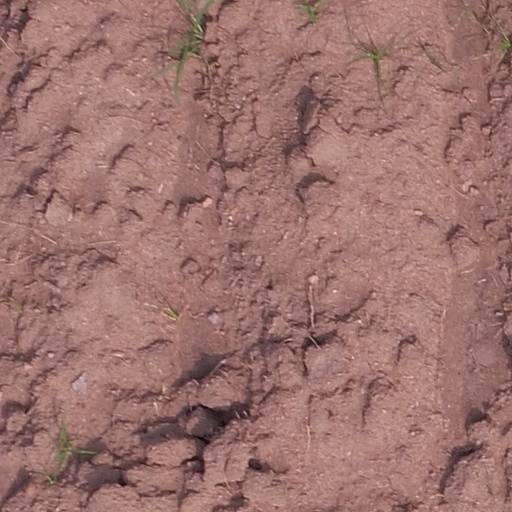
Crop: maize; corn